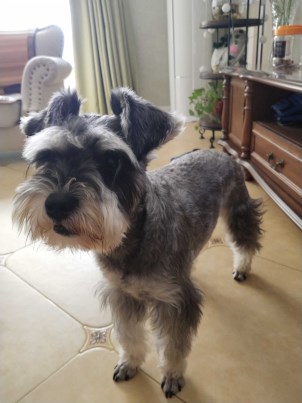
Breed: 2342-n000102-miniature_schnauzer